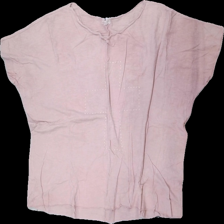
View: front
Type: T-shirt
Category: Ladies
Brand: Missing
Colors: Pink
Material: 100% cotton
Cut: Regular, C-collar, Oversize
Season: All
Price range: <50
Recommended usage: Reuse